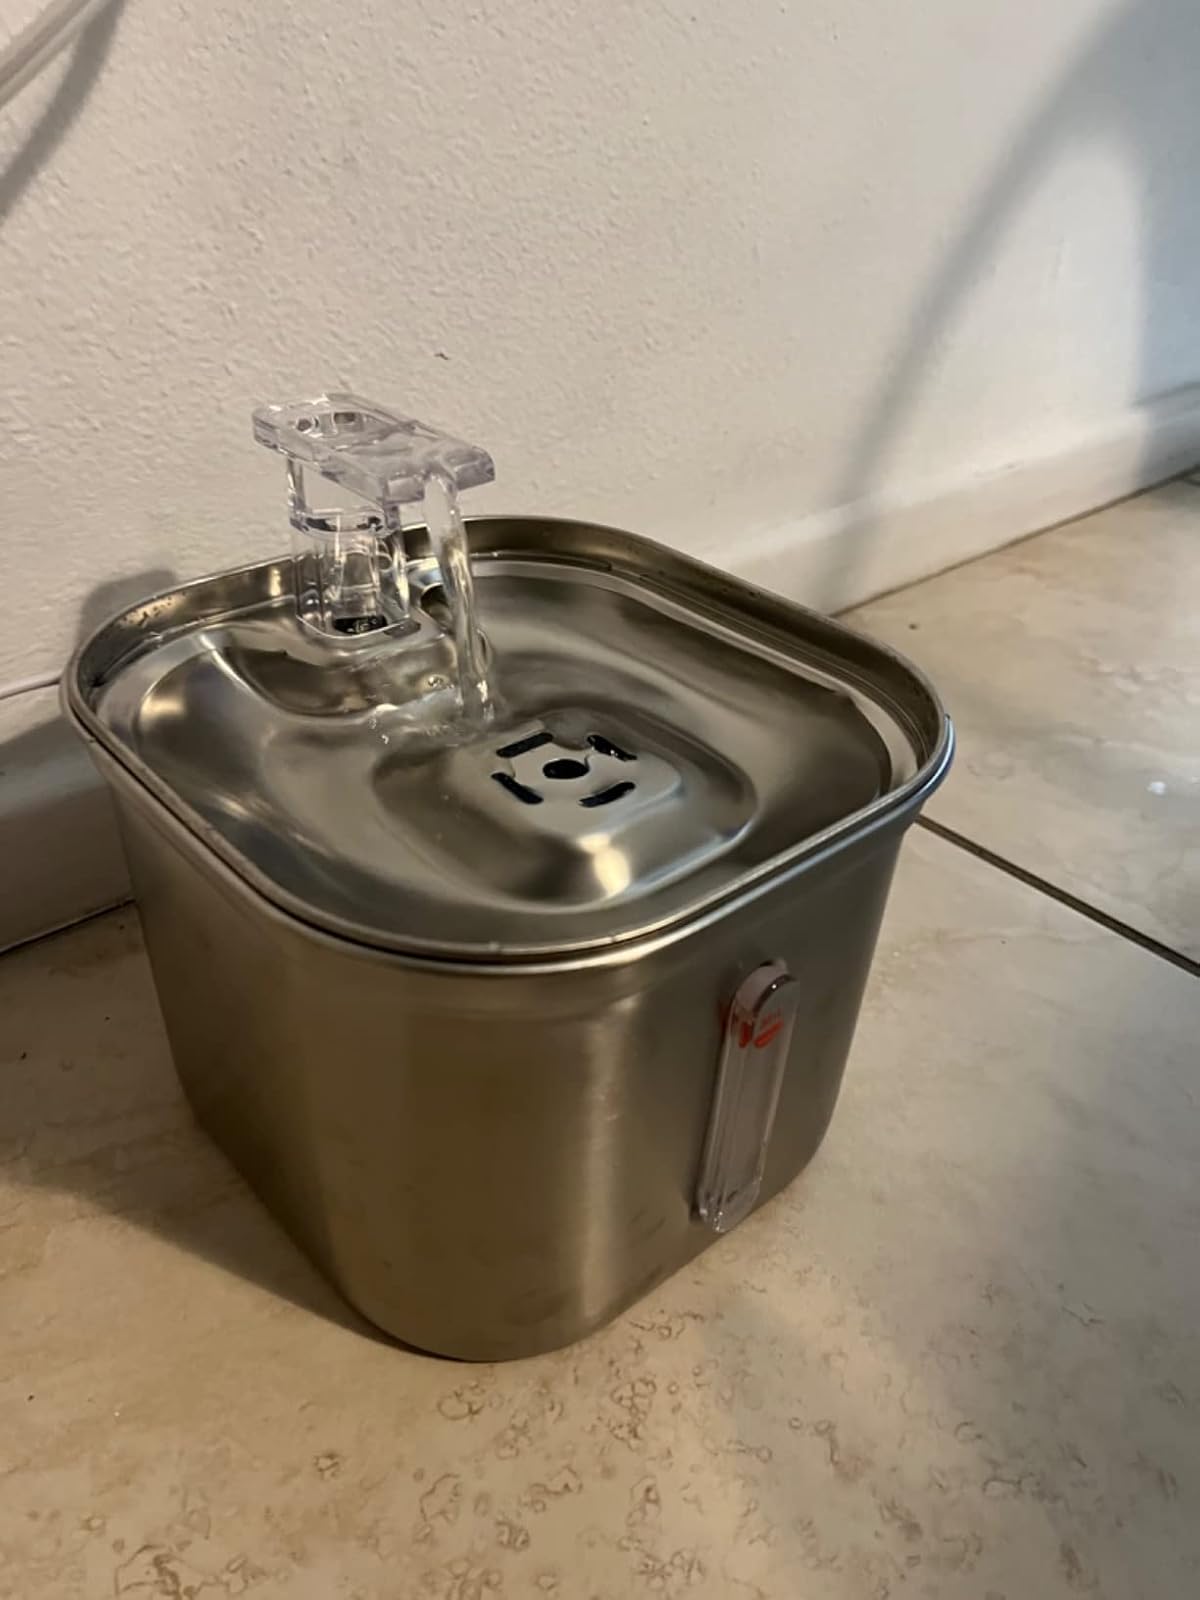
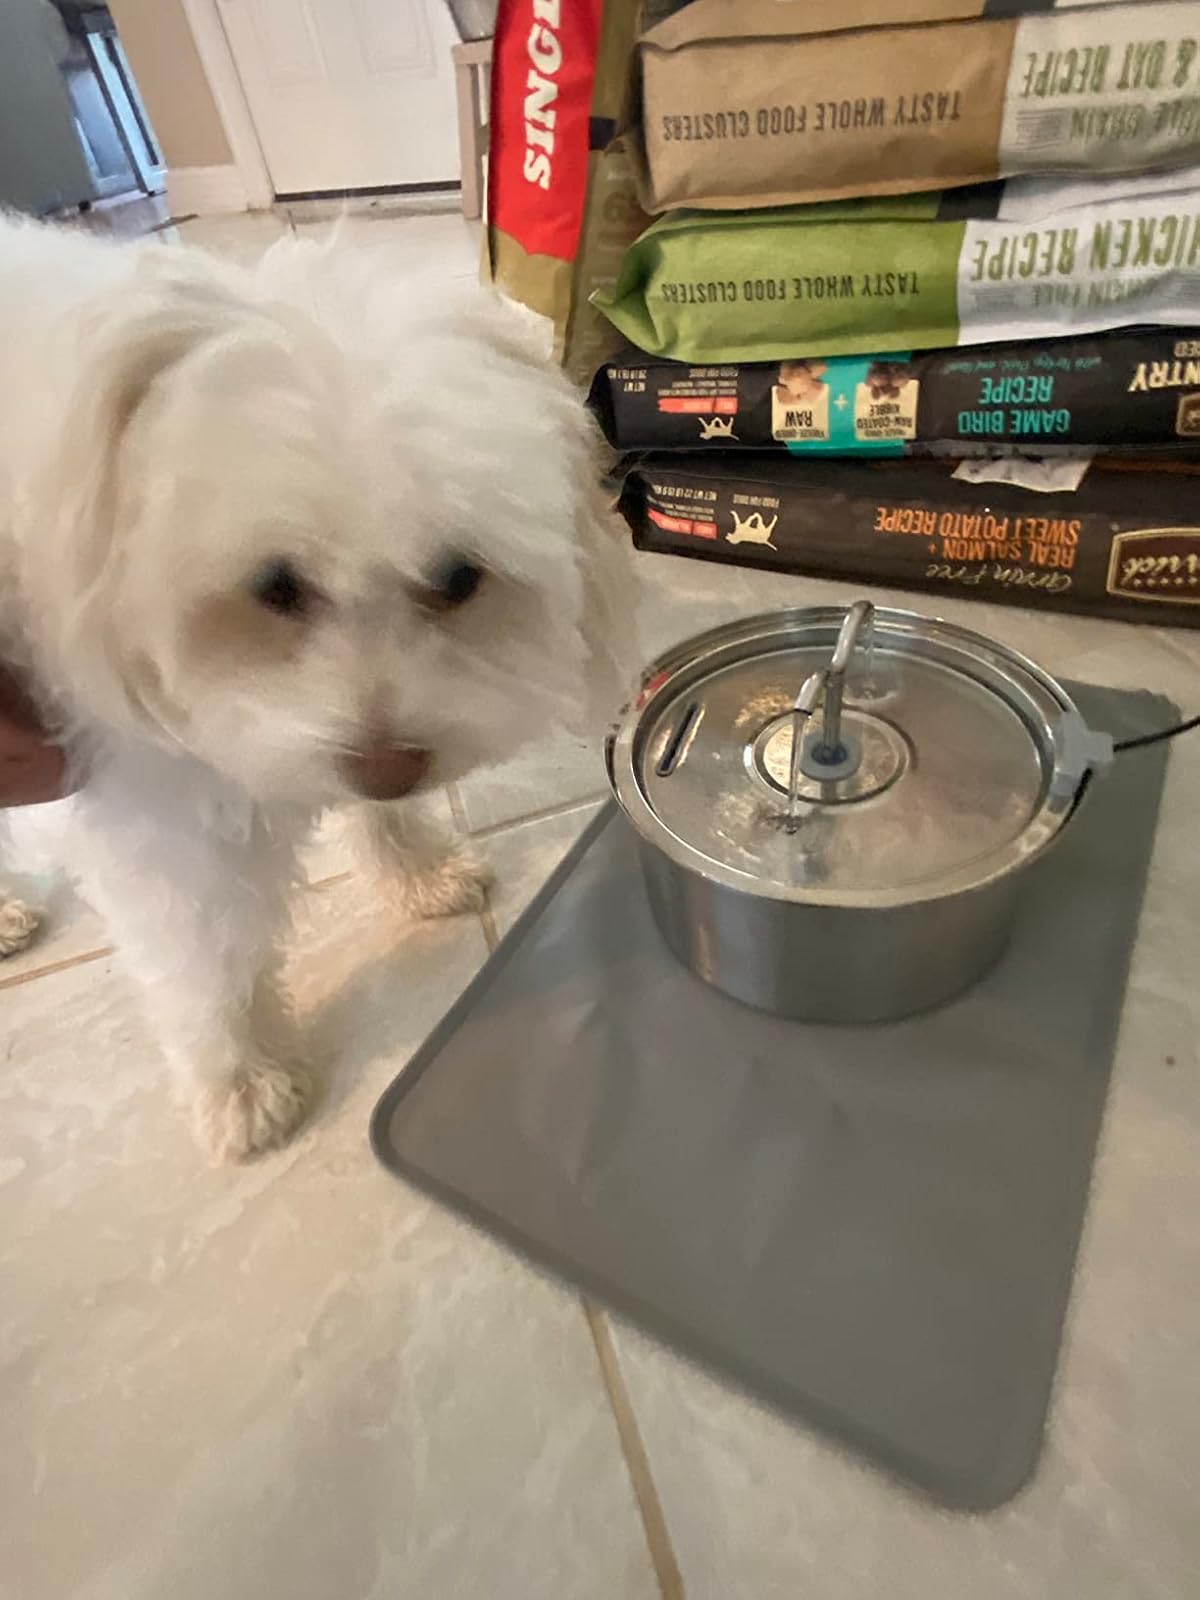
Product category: items_bowl
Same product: no